Boëssé-le-Sec

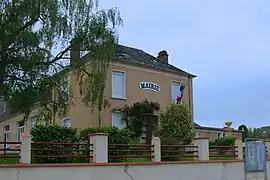
Town hall

Boëssé-le-Sec is a commune in the Sarthe department in the region of Pays de la Loire in north-western France.